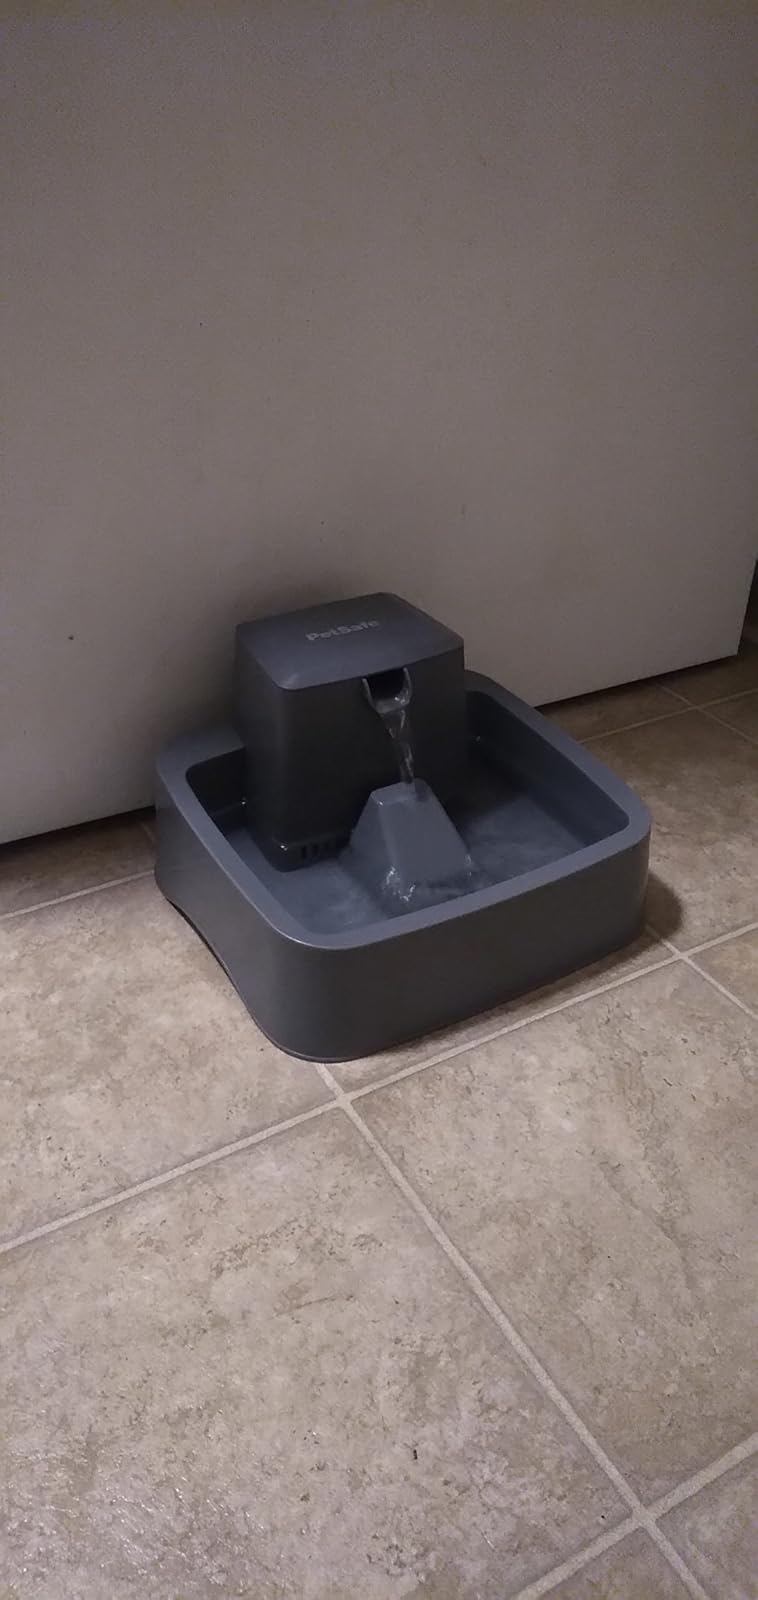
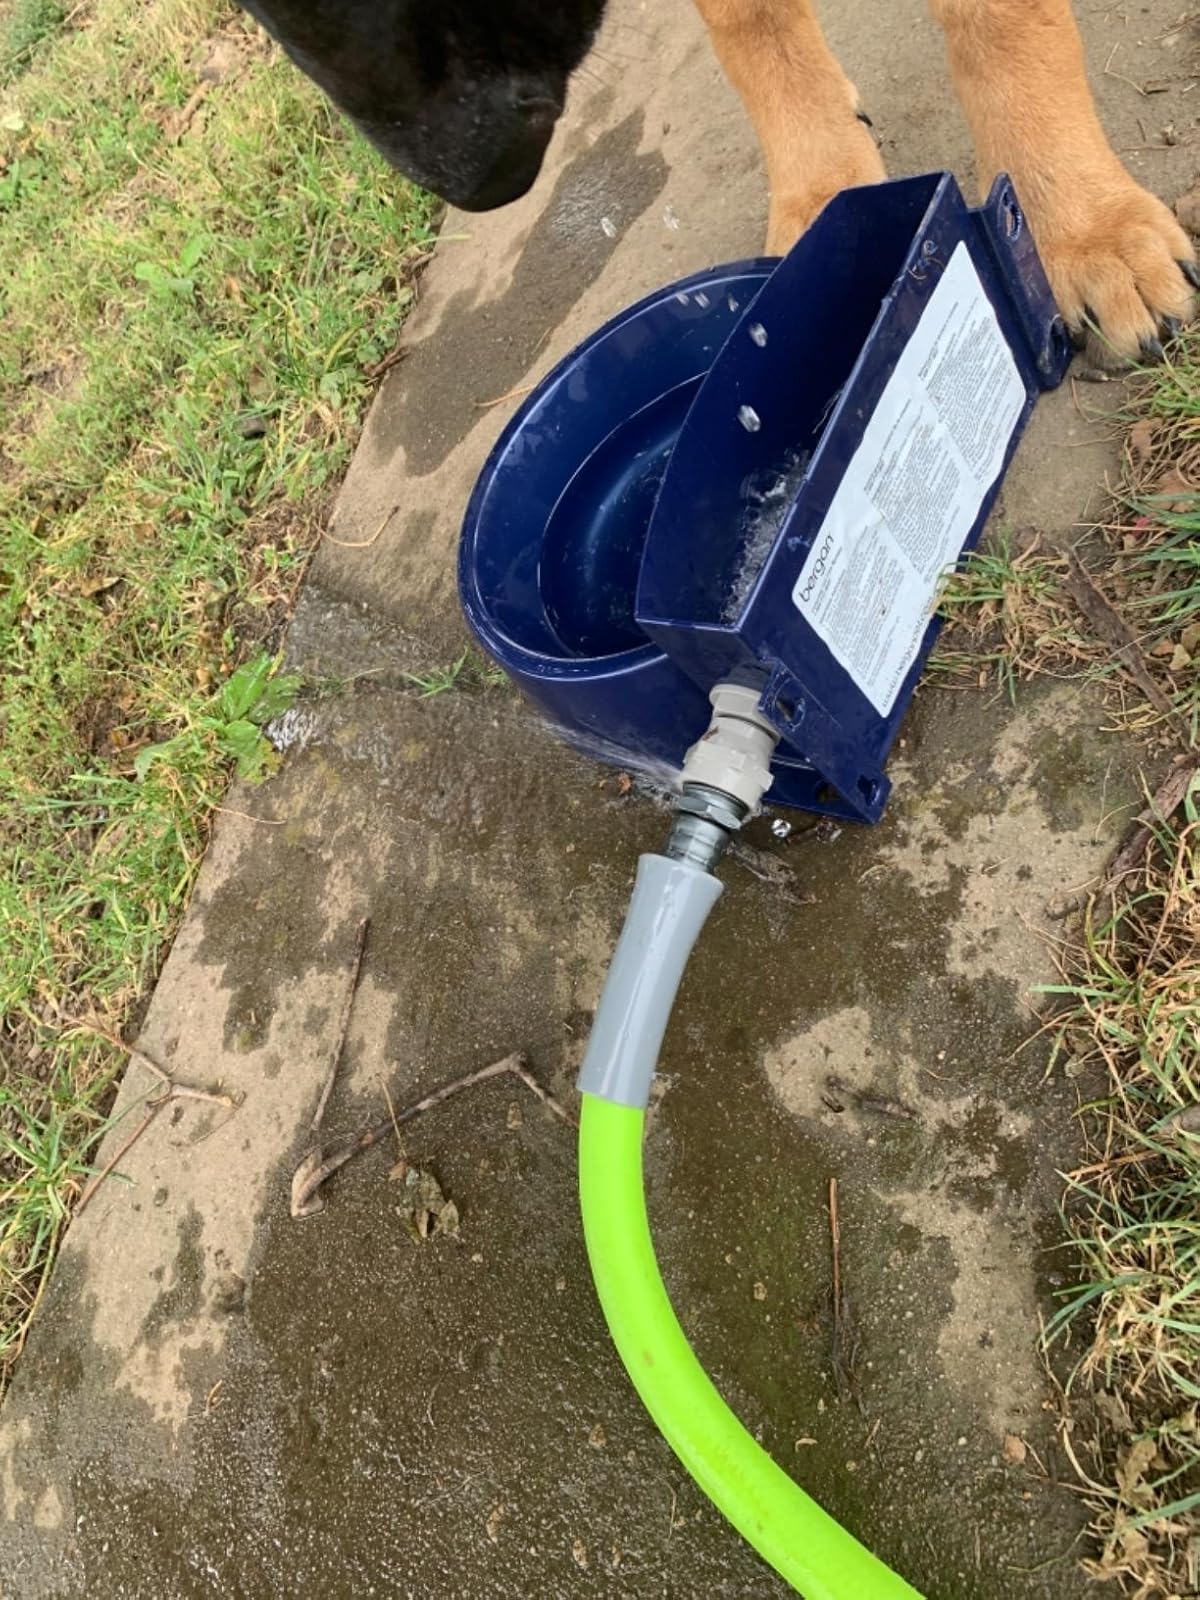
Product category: items_bowl
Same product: no